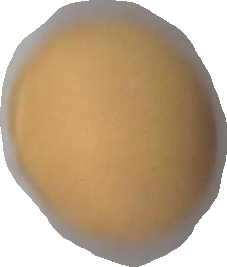
Variety: Dega